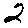
Label: 2